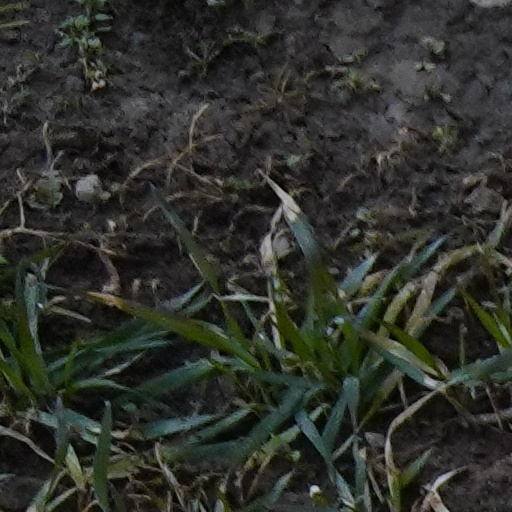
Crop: wheat